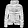
Label: Coat